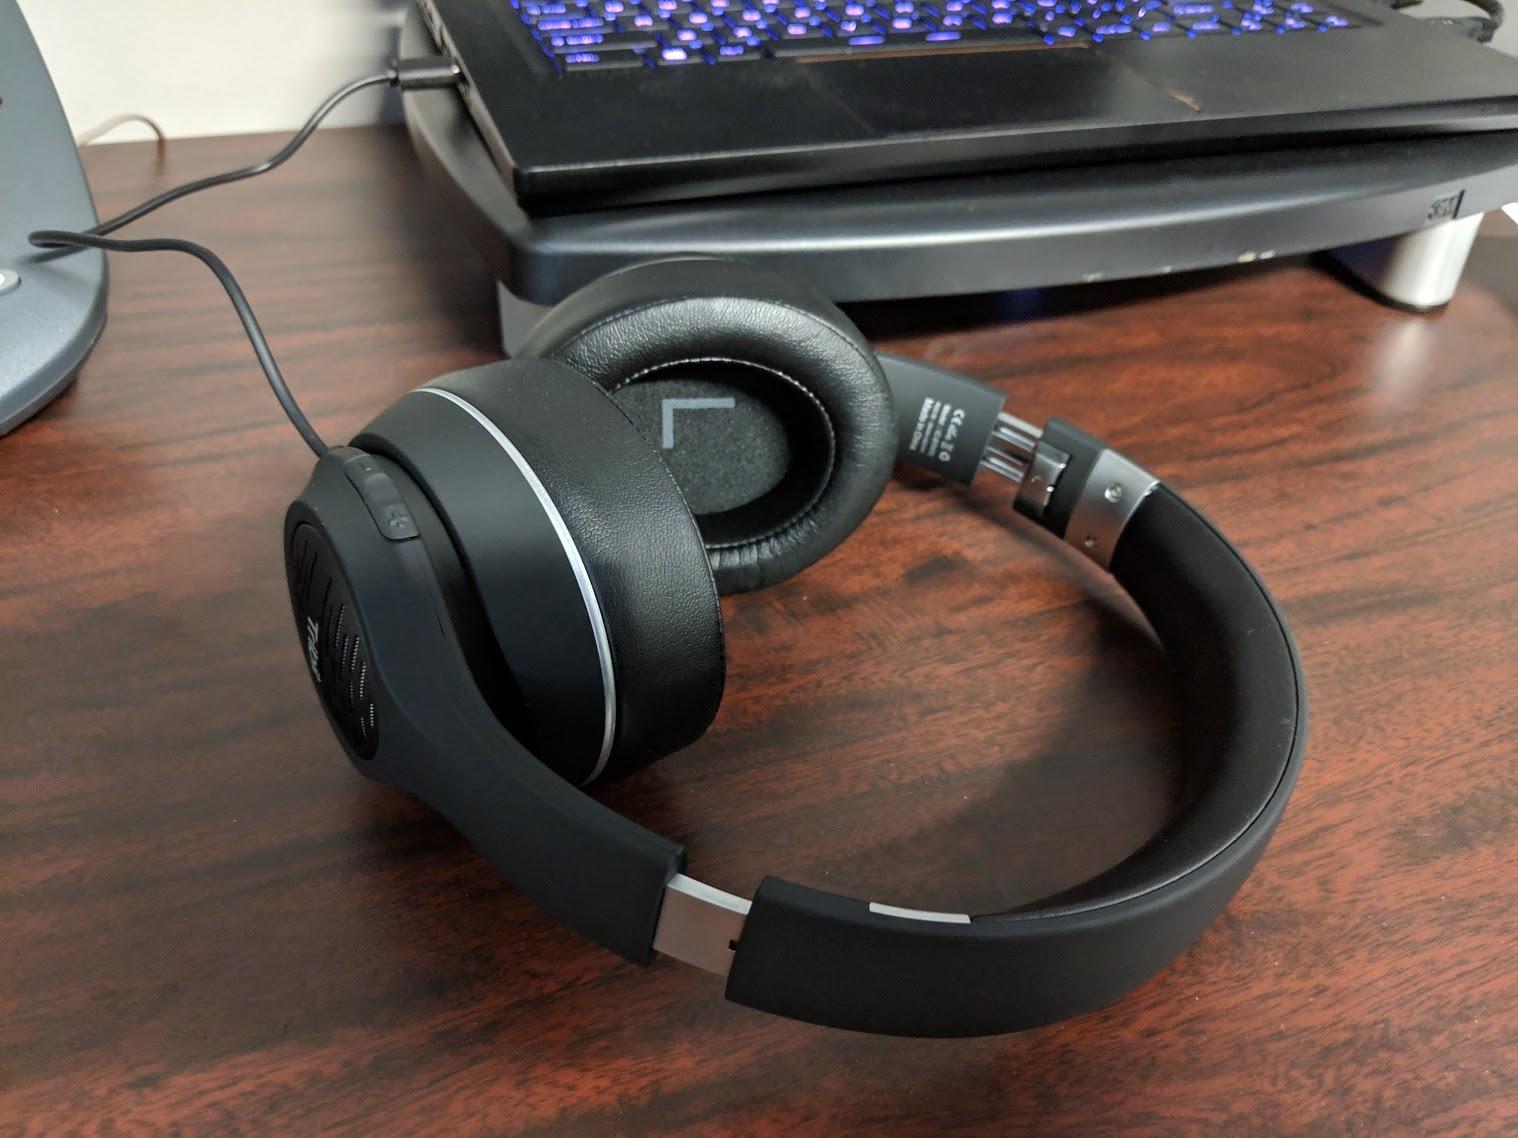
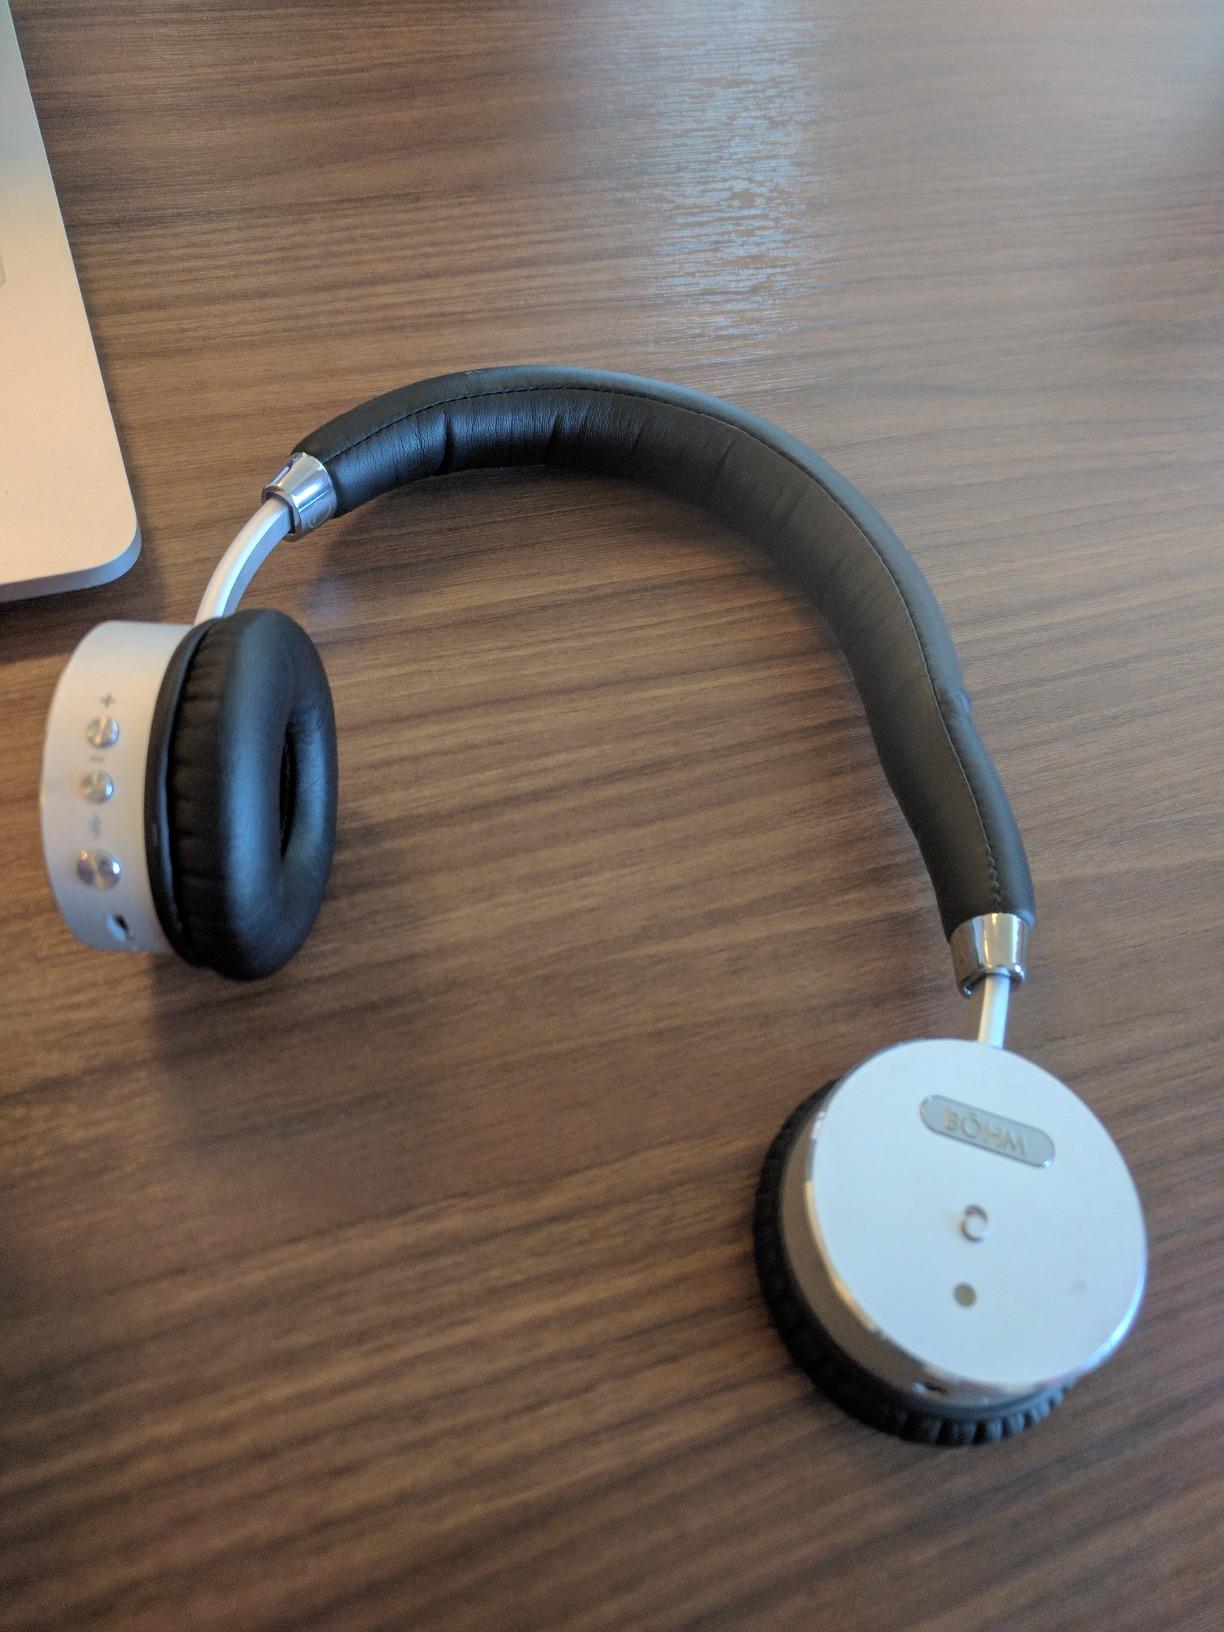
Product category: headphones
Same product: no